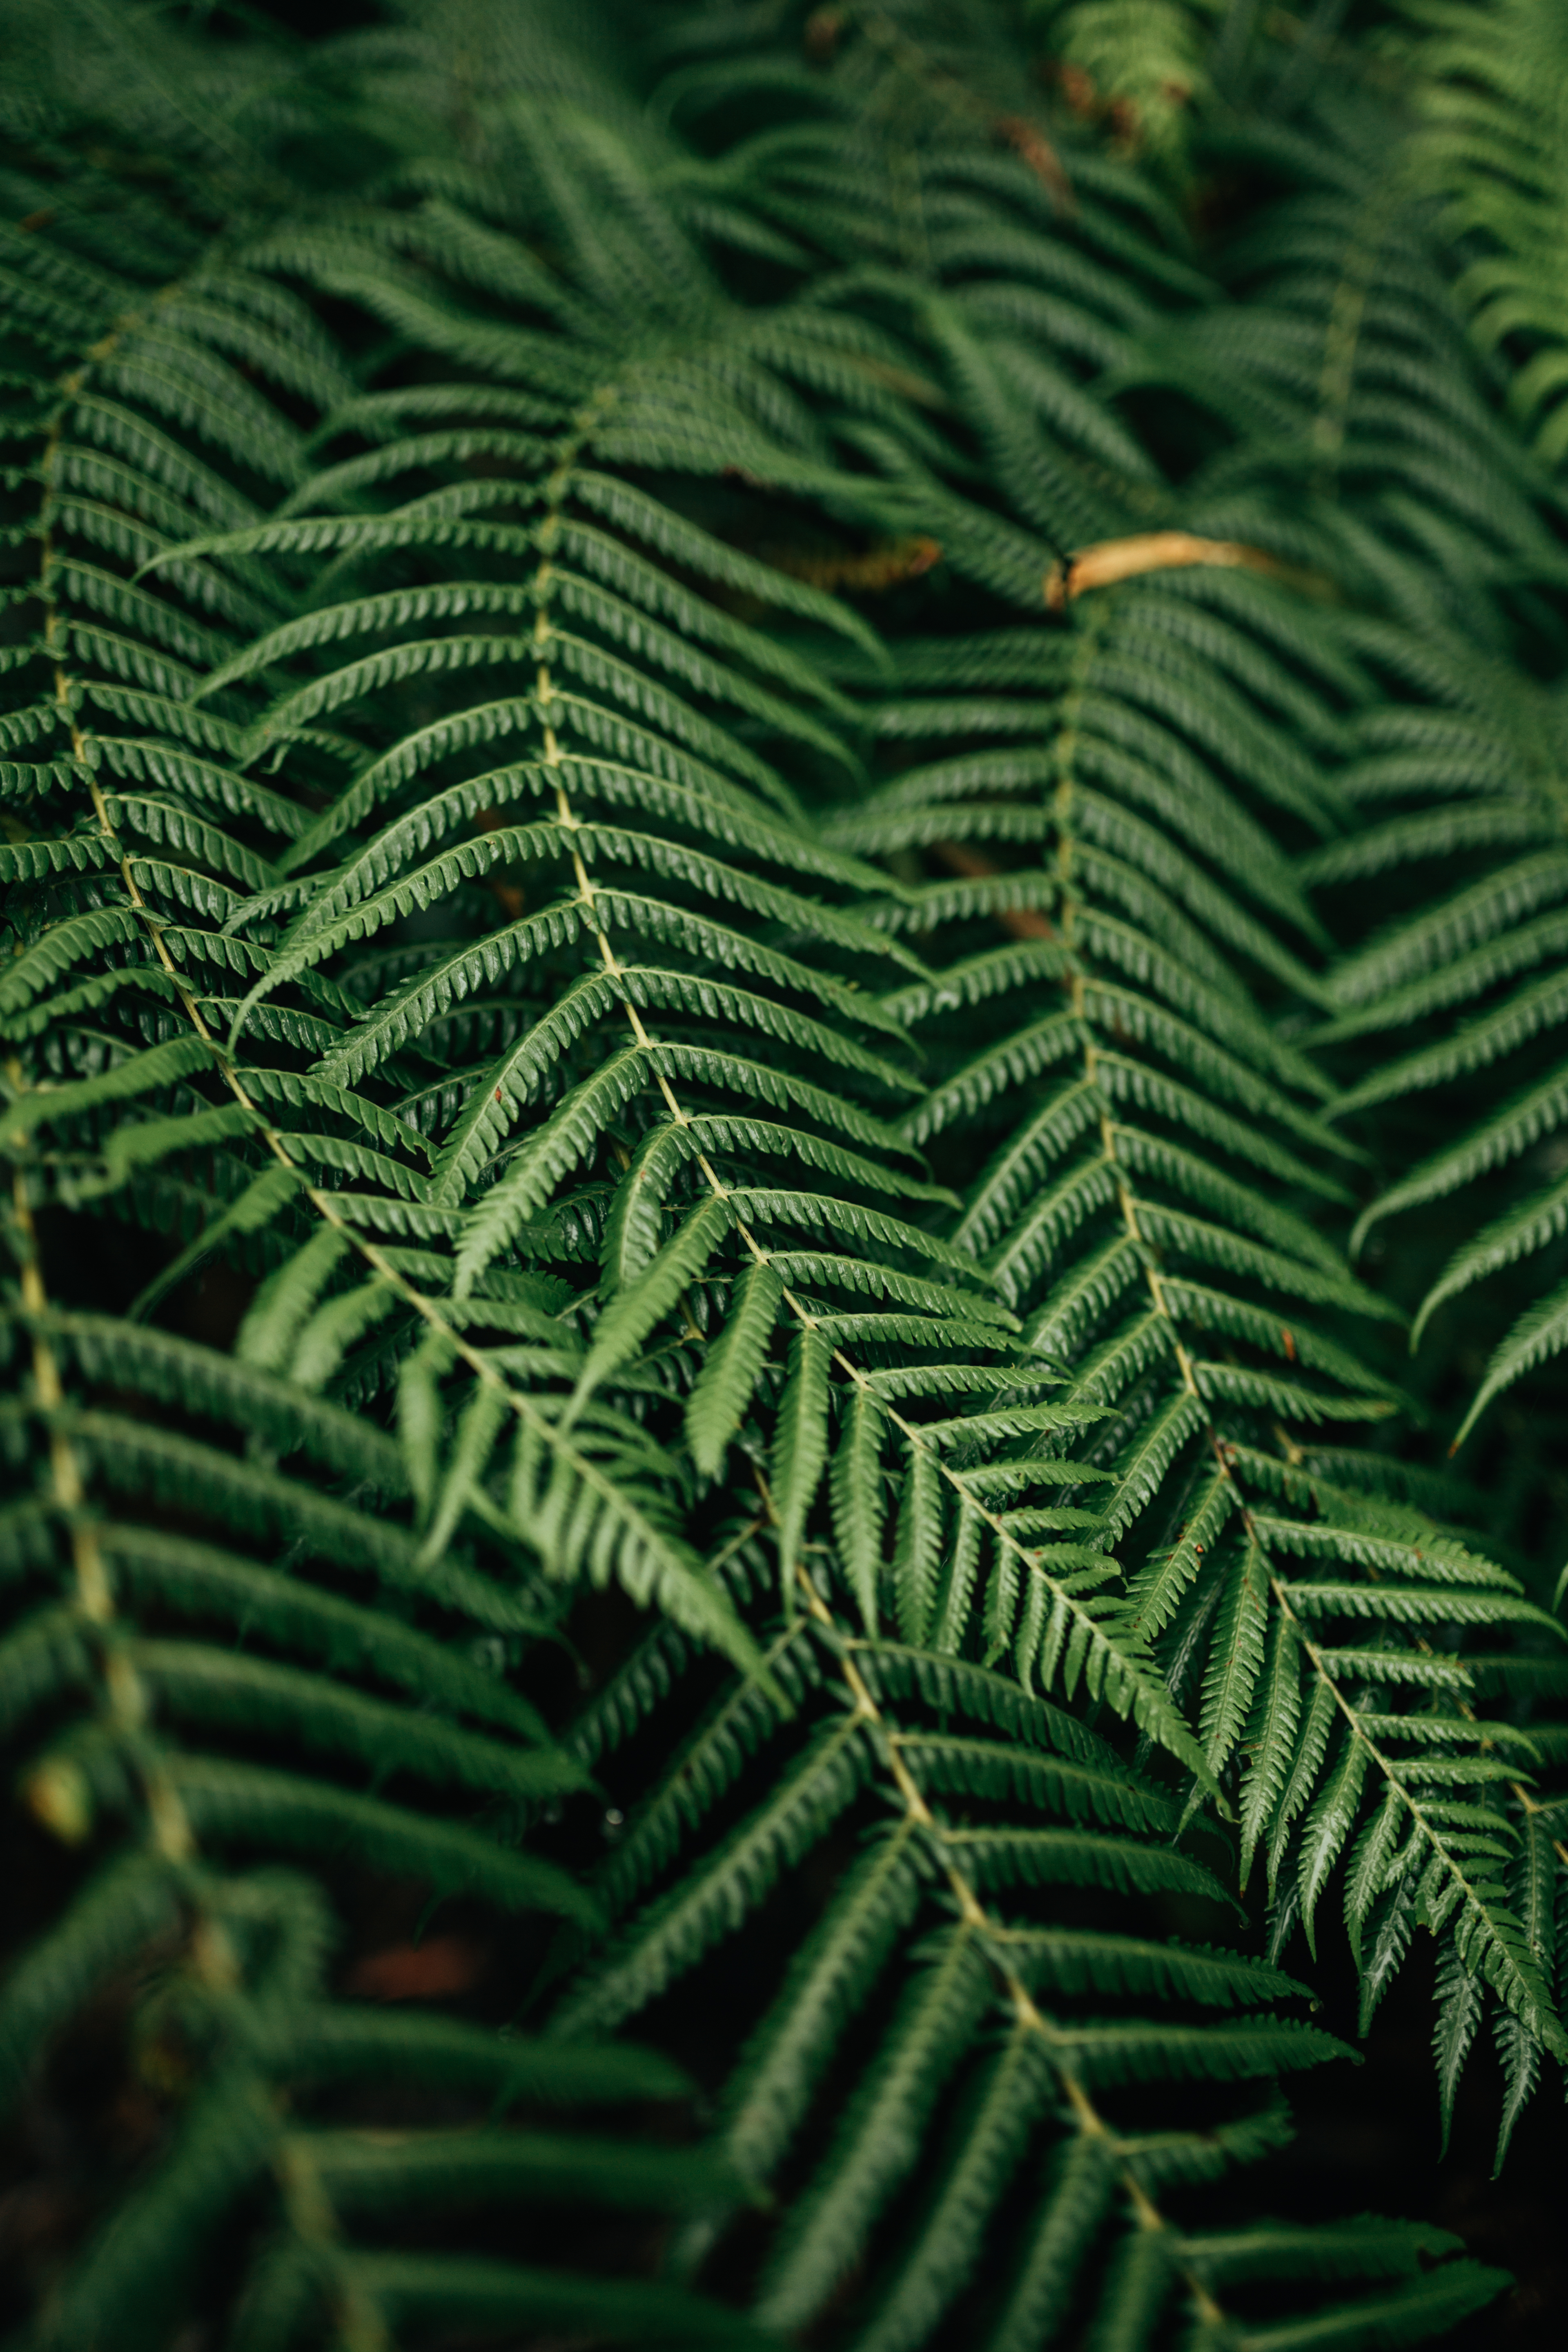
tree, nature, forest, branch, plant, leaf, flower, green, jungle, botany, flora, fern, vegetation, rainforest, tropics, macro photography, plant stem, land plant, ferns and horsetails, arecales, vascular plant